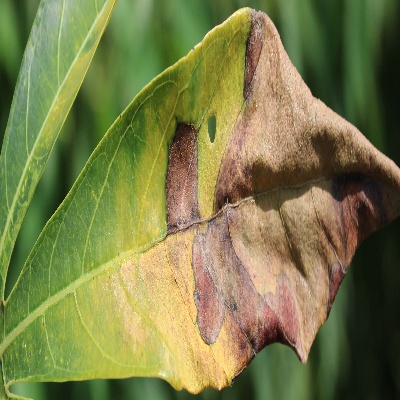
Crop: Cassava
Condition: bacterial blight